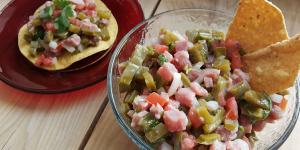
ceviche de nopal